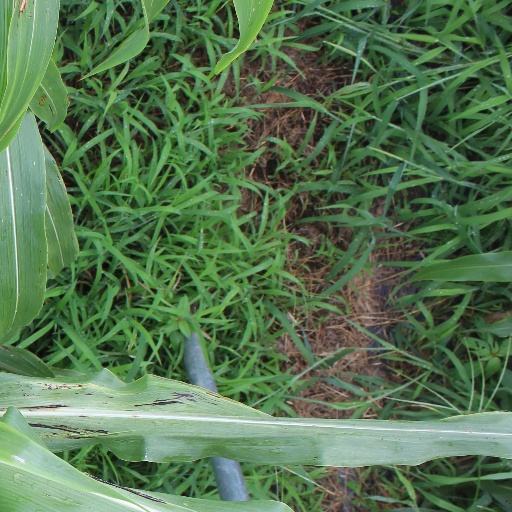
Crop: sorghum